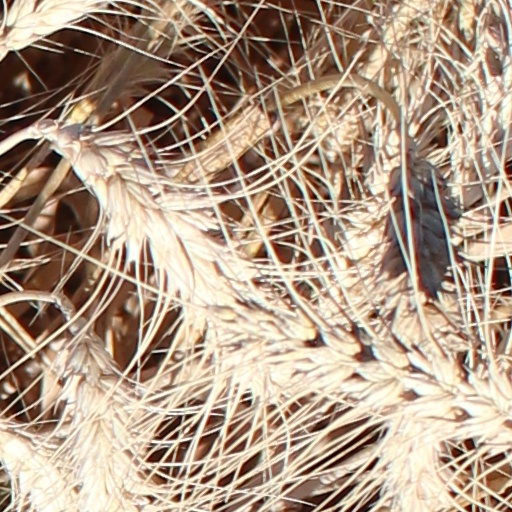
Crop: wheat